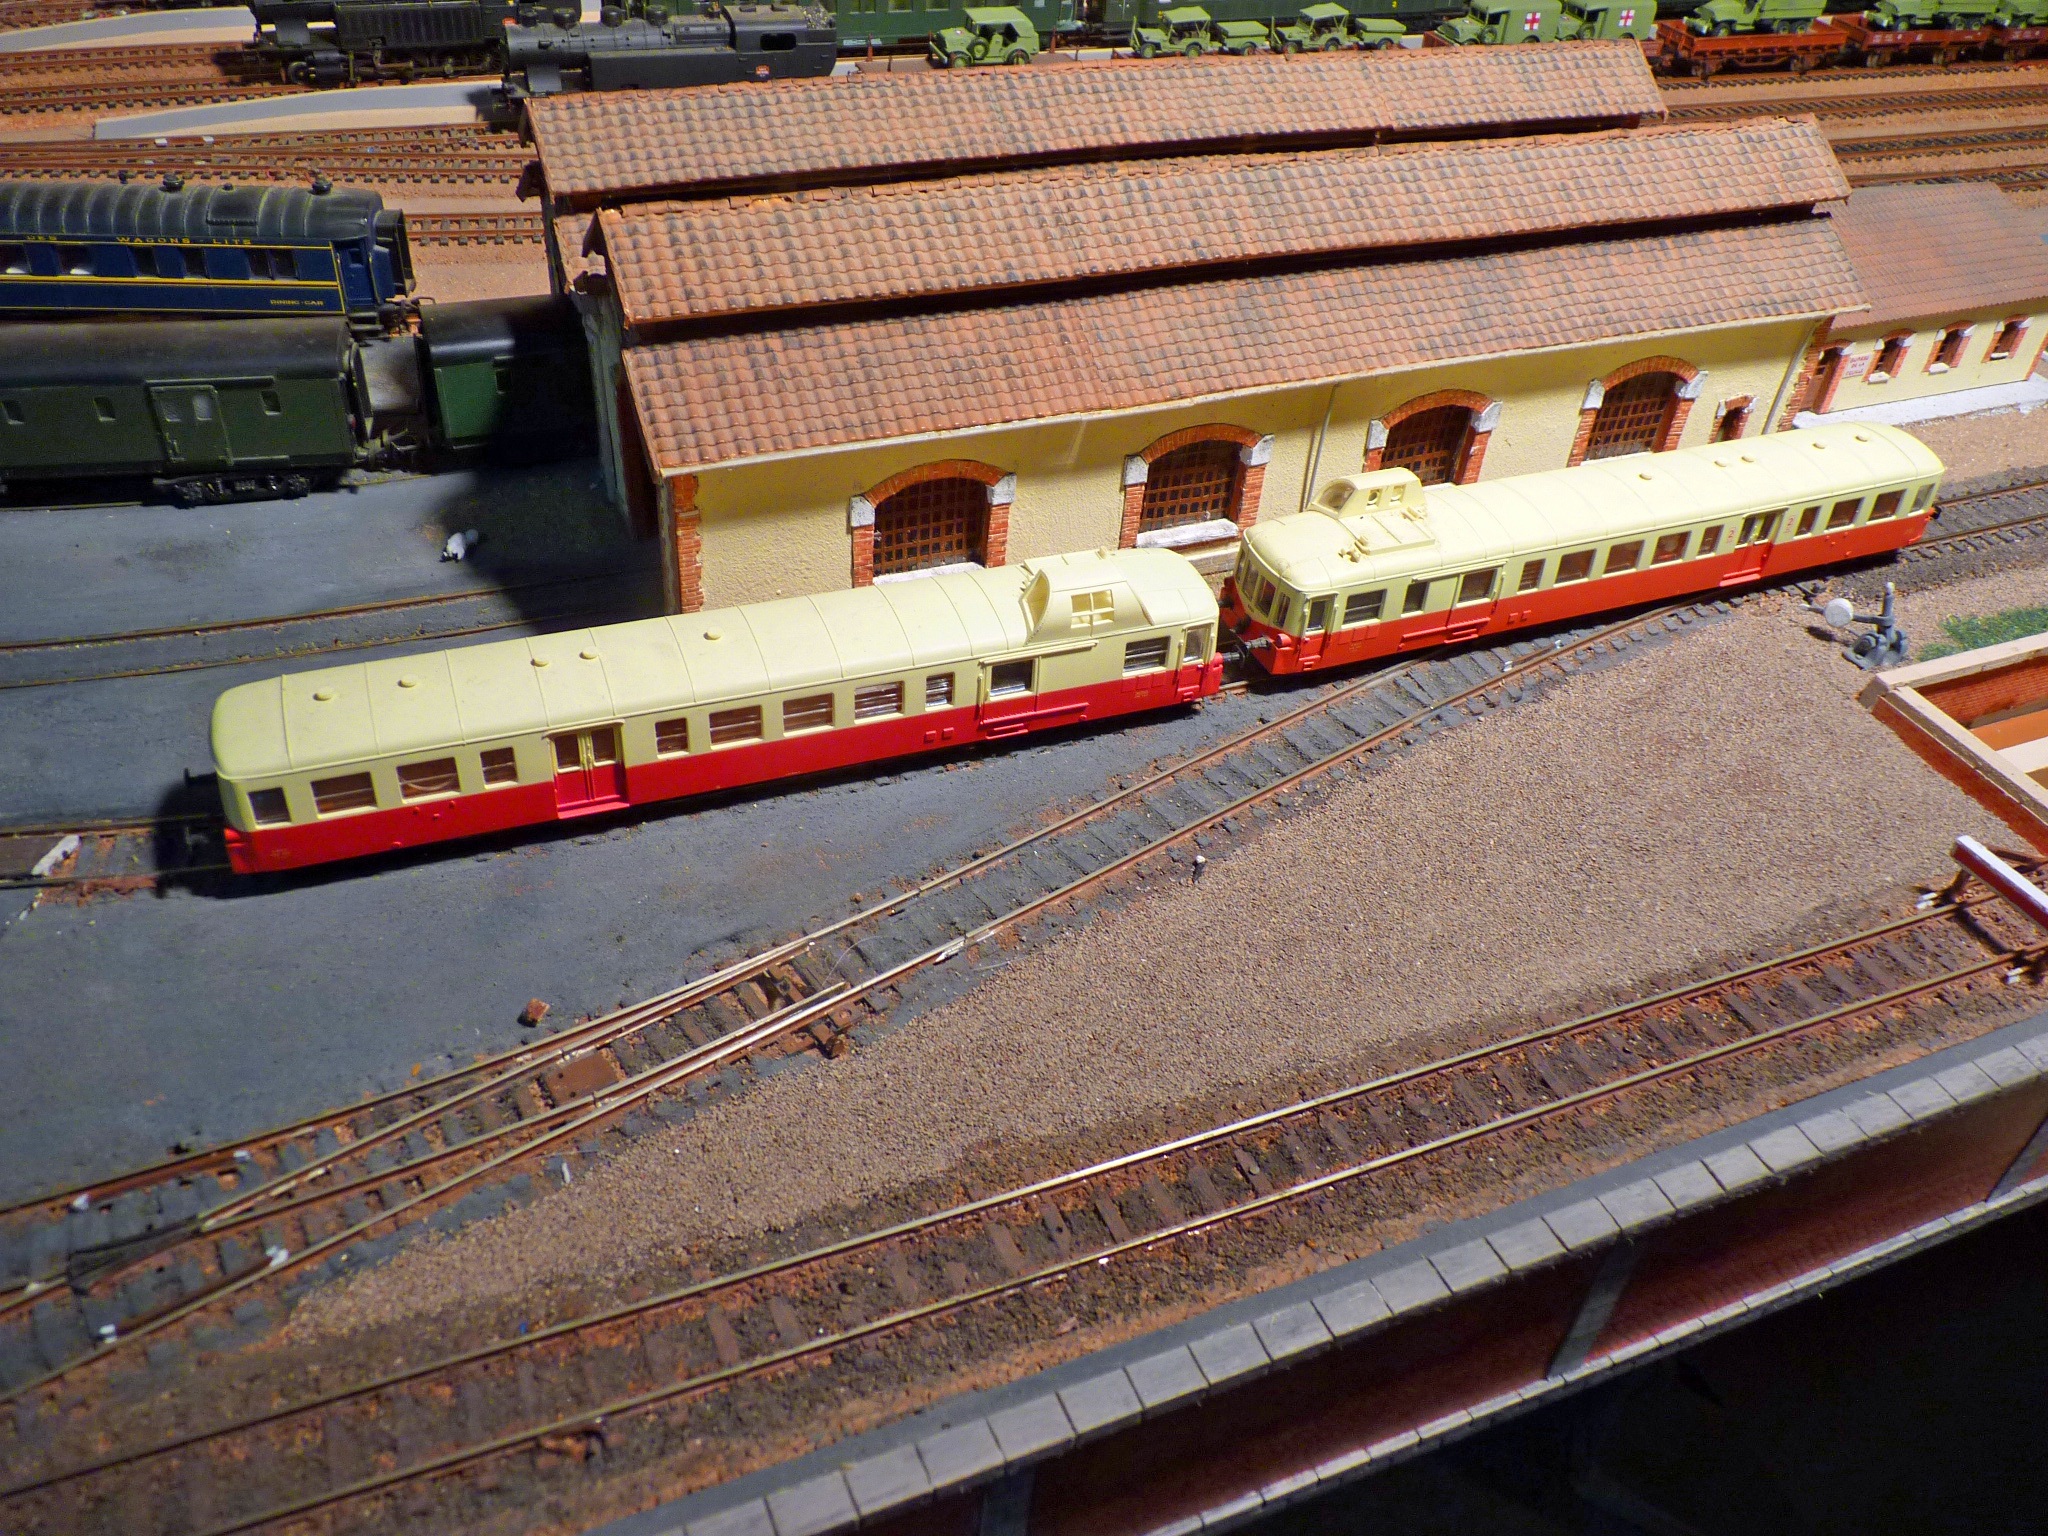
track, train, transport, model, vehicle, miniature, locomotive, rail transport, scale model, rolling stock, railroad car, passenger car, model railroad